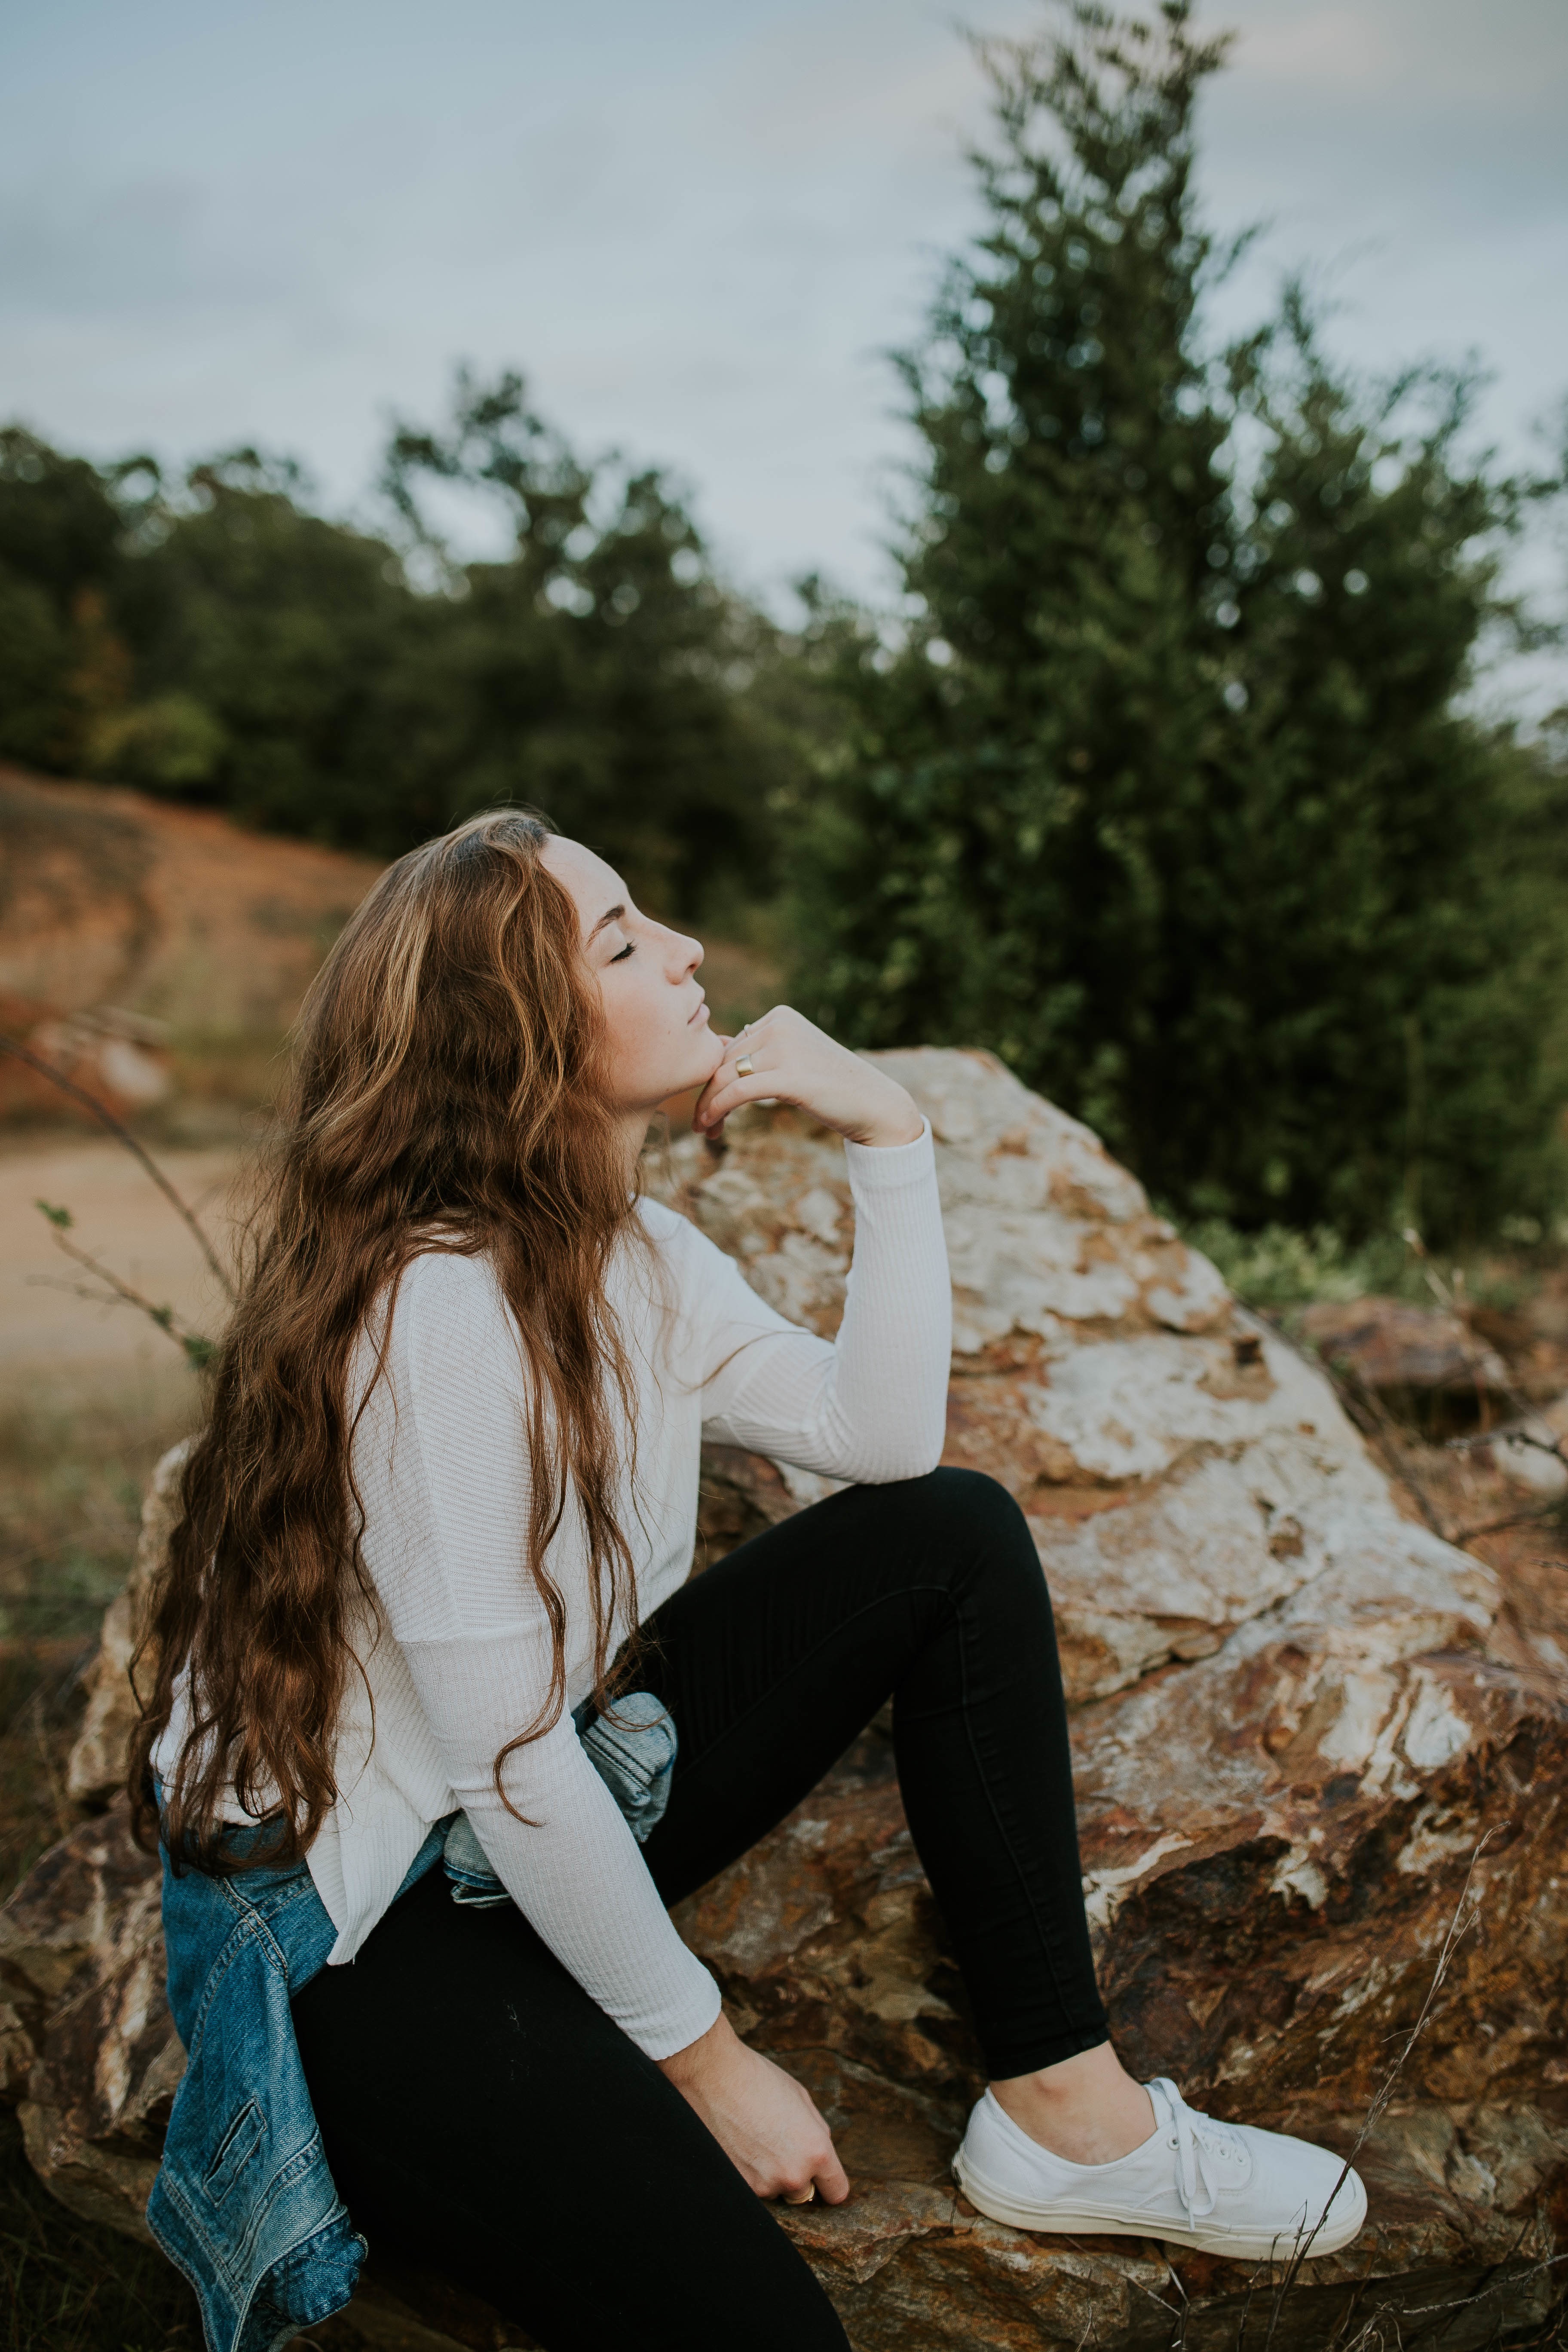
person, girl, woman, photography, portrait, model, spring, romance, fashion, lady, dress, photograph, beauty, interaction, photo shoot, portrait photography, human positions